Asta Narayan Manandhar

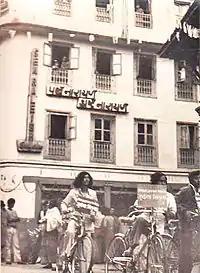
The shop of Pancha Narayan Asta Narayan in 1975.

Asta Narayan Manandhar (1900 - 1960) was a Nepalese entrepreneur who established the first bicycle shop in Kathmandu in 1925 A.D. He imported bicycles from Kolkata, India and transported them over the mountains into Kathmandu by coolie.